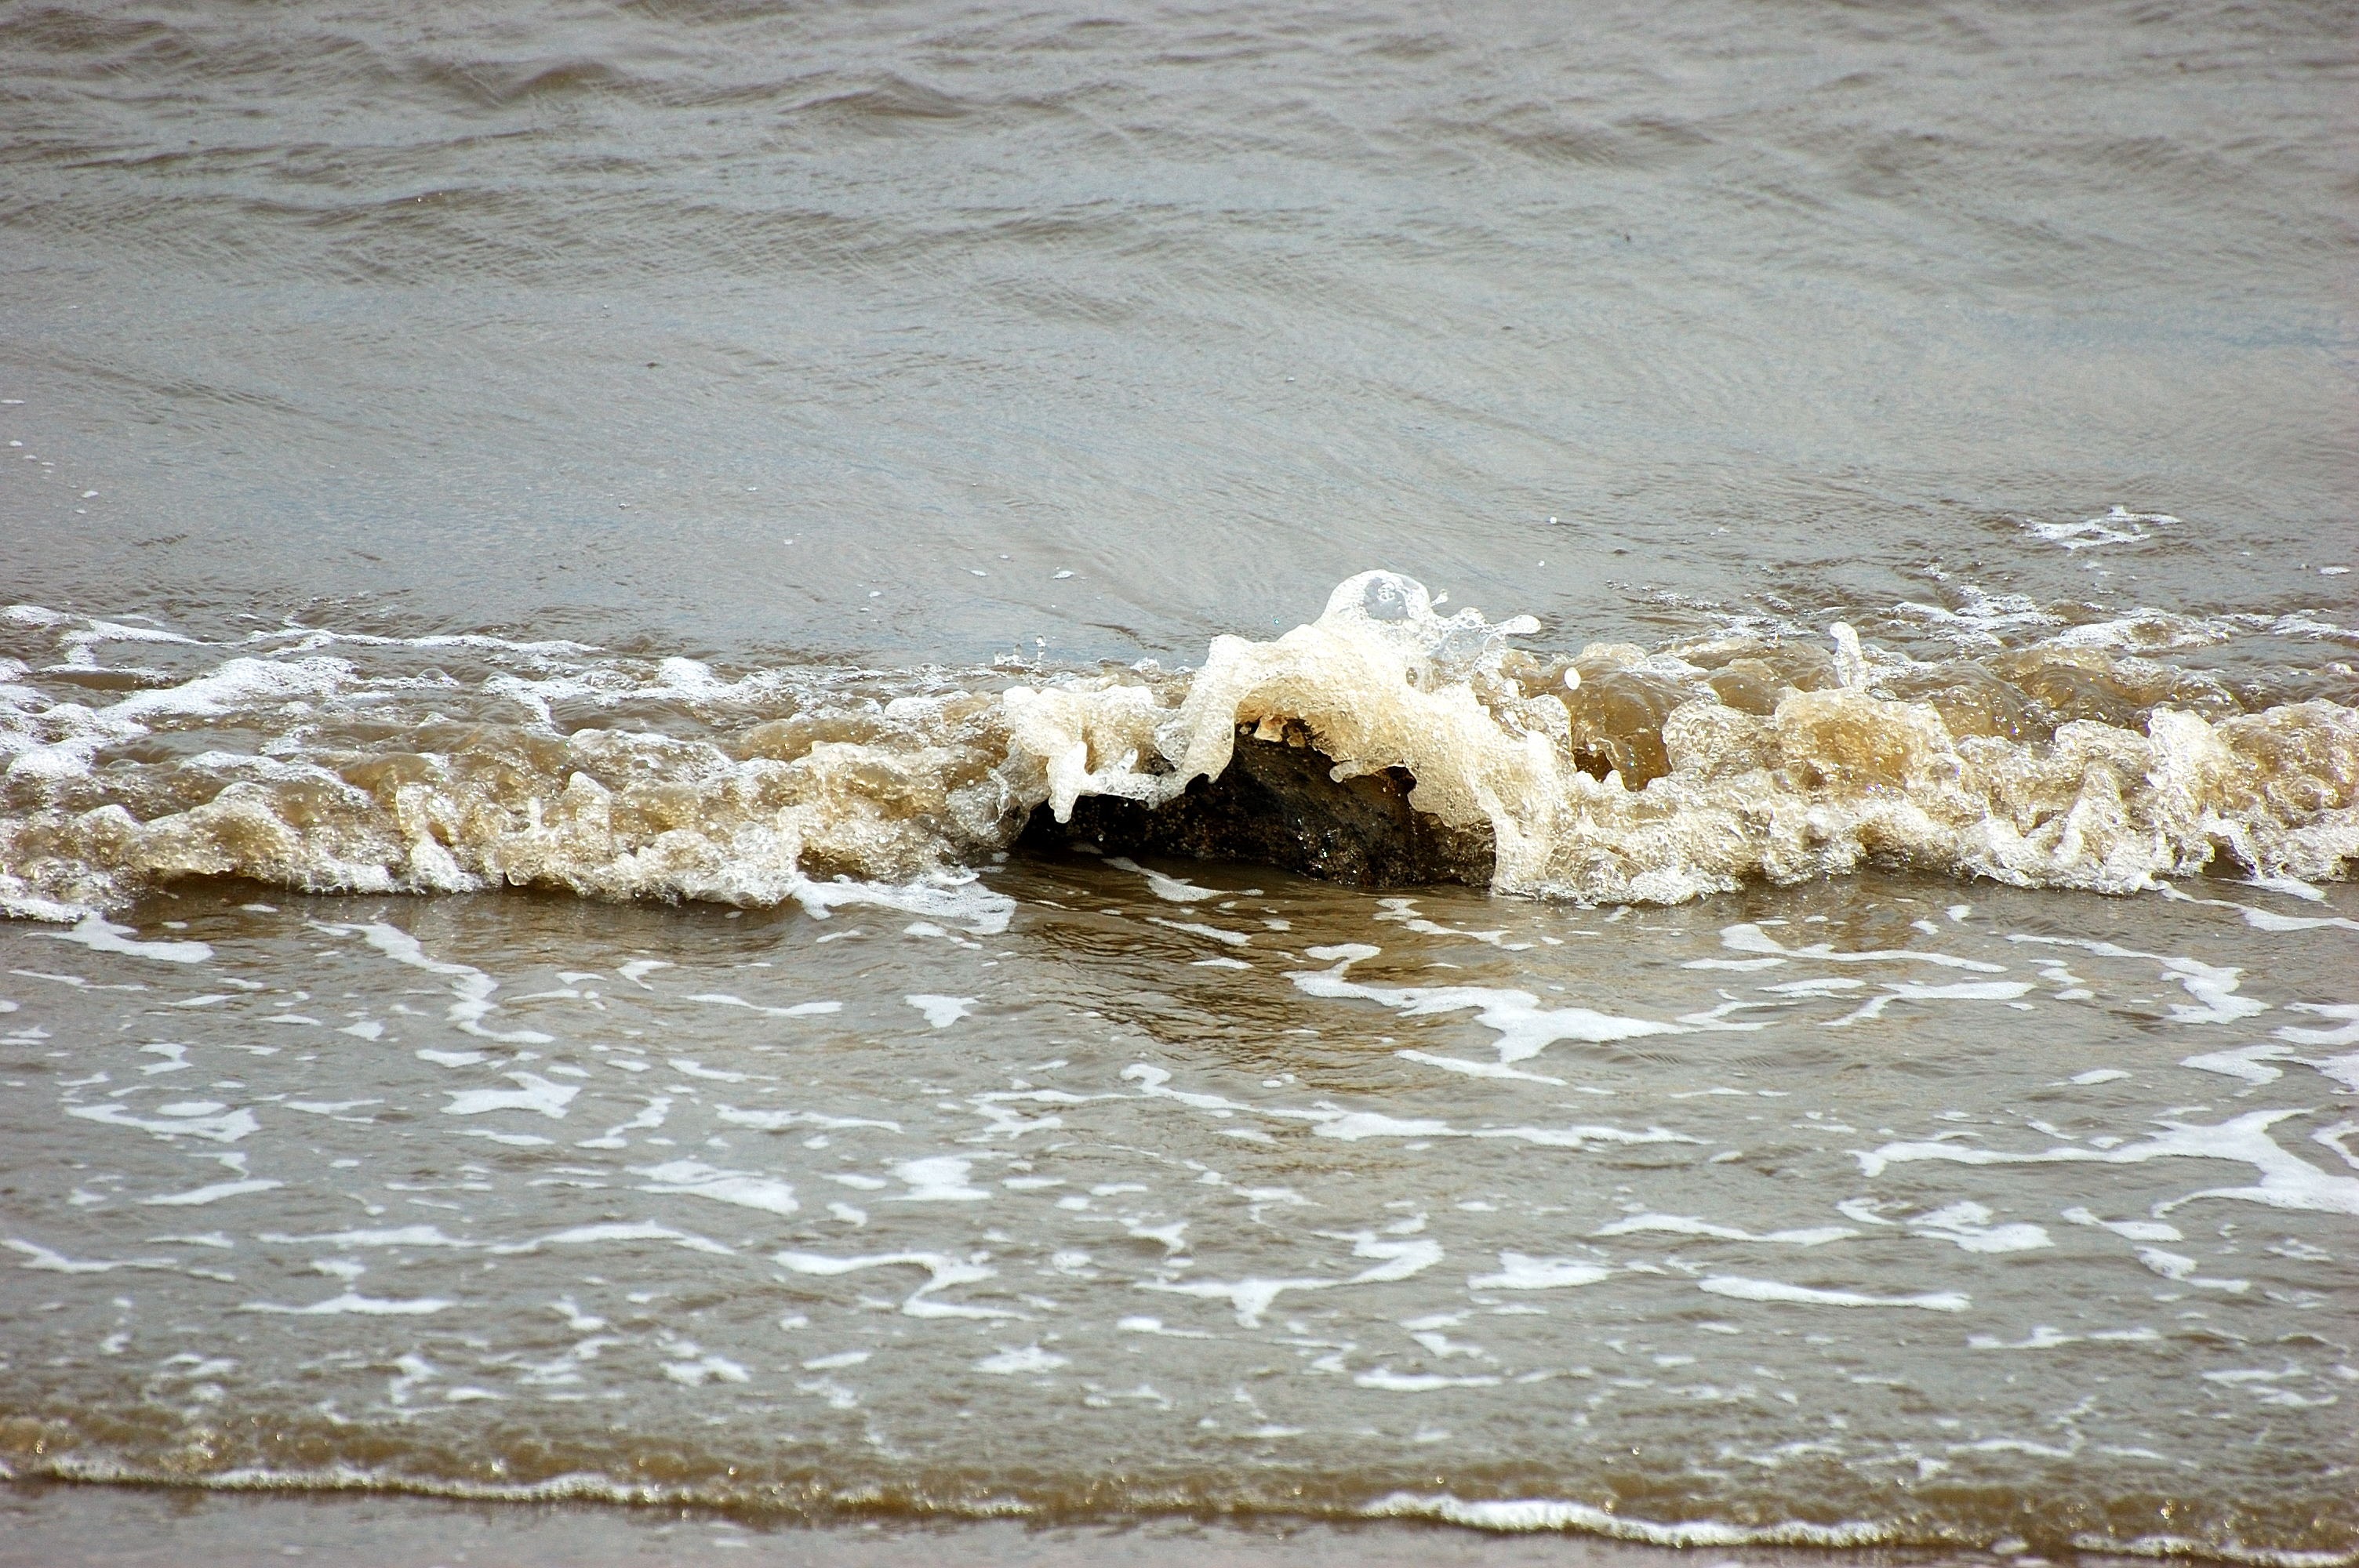
beach, sea, coast, water, sand, ocean, shore, wave, lake, river, spray, material, north sea, mudflat, wind wave